Church of San Giovanni in Valle

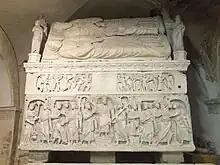
4th century sarcophagus

To the left of the high altar, erected on four columns, is an early Christian sarcophagus, which can be traced back to around the 4th century; it is admirable for its elegance and the realism of the figures. Also known as the "sarcophagus of Saints Simon and Judas," it is entirely carved on three sides, as it was initially made to hang on a wall. On the front side, the decoration is divided into two overlapping orders in which scenes are depicted, sometimes divided by background architectural elements ("city wall"), sometimes seamlessly, a style often used in Roman art to depict a narrative: other illustrious examples may be the Trajan and Marcus Aurelius columns.